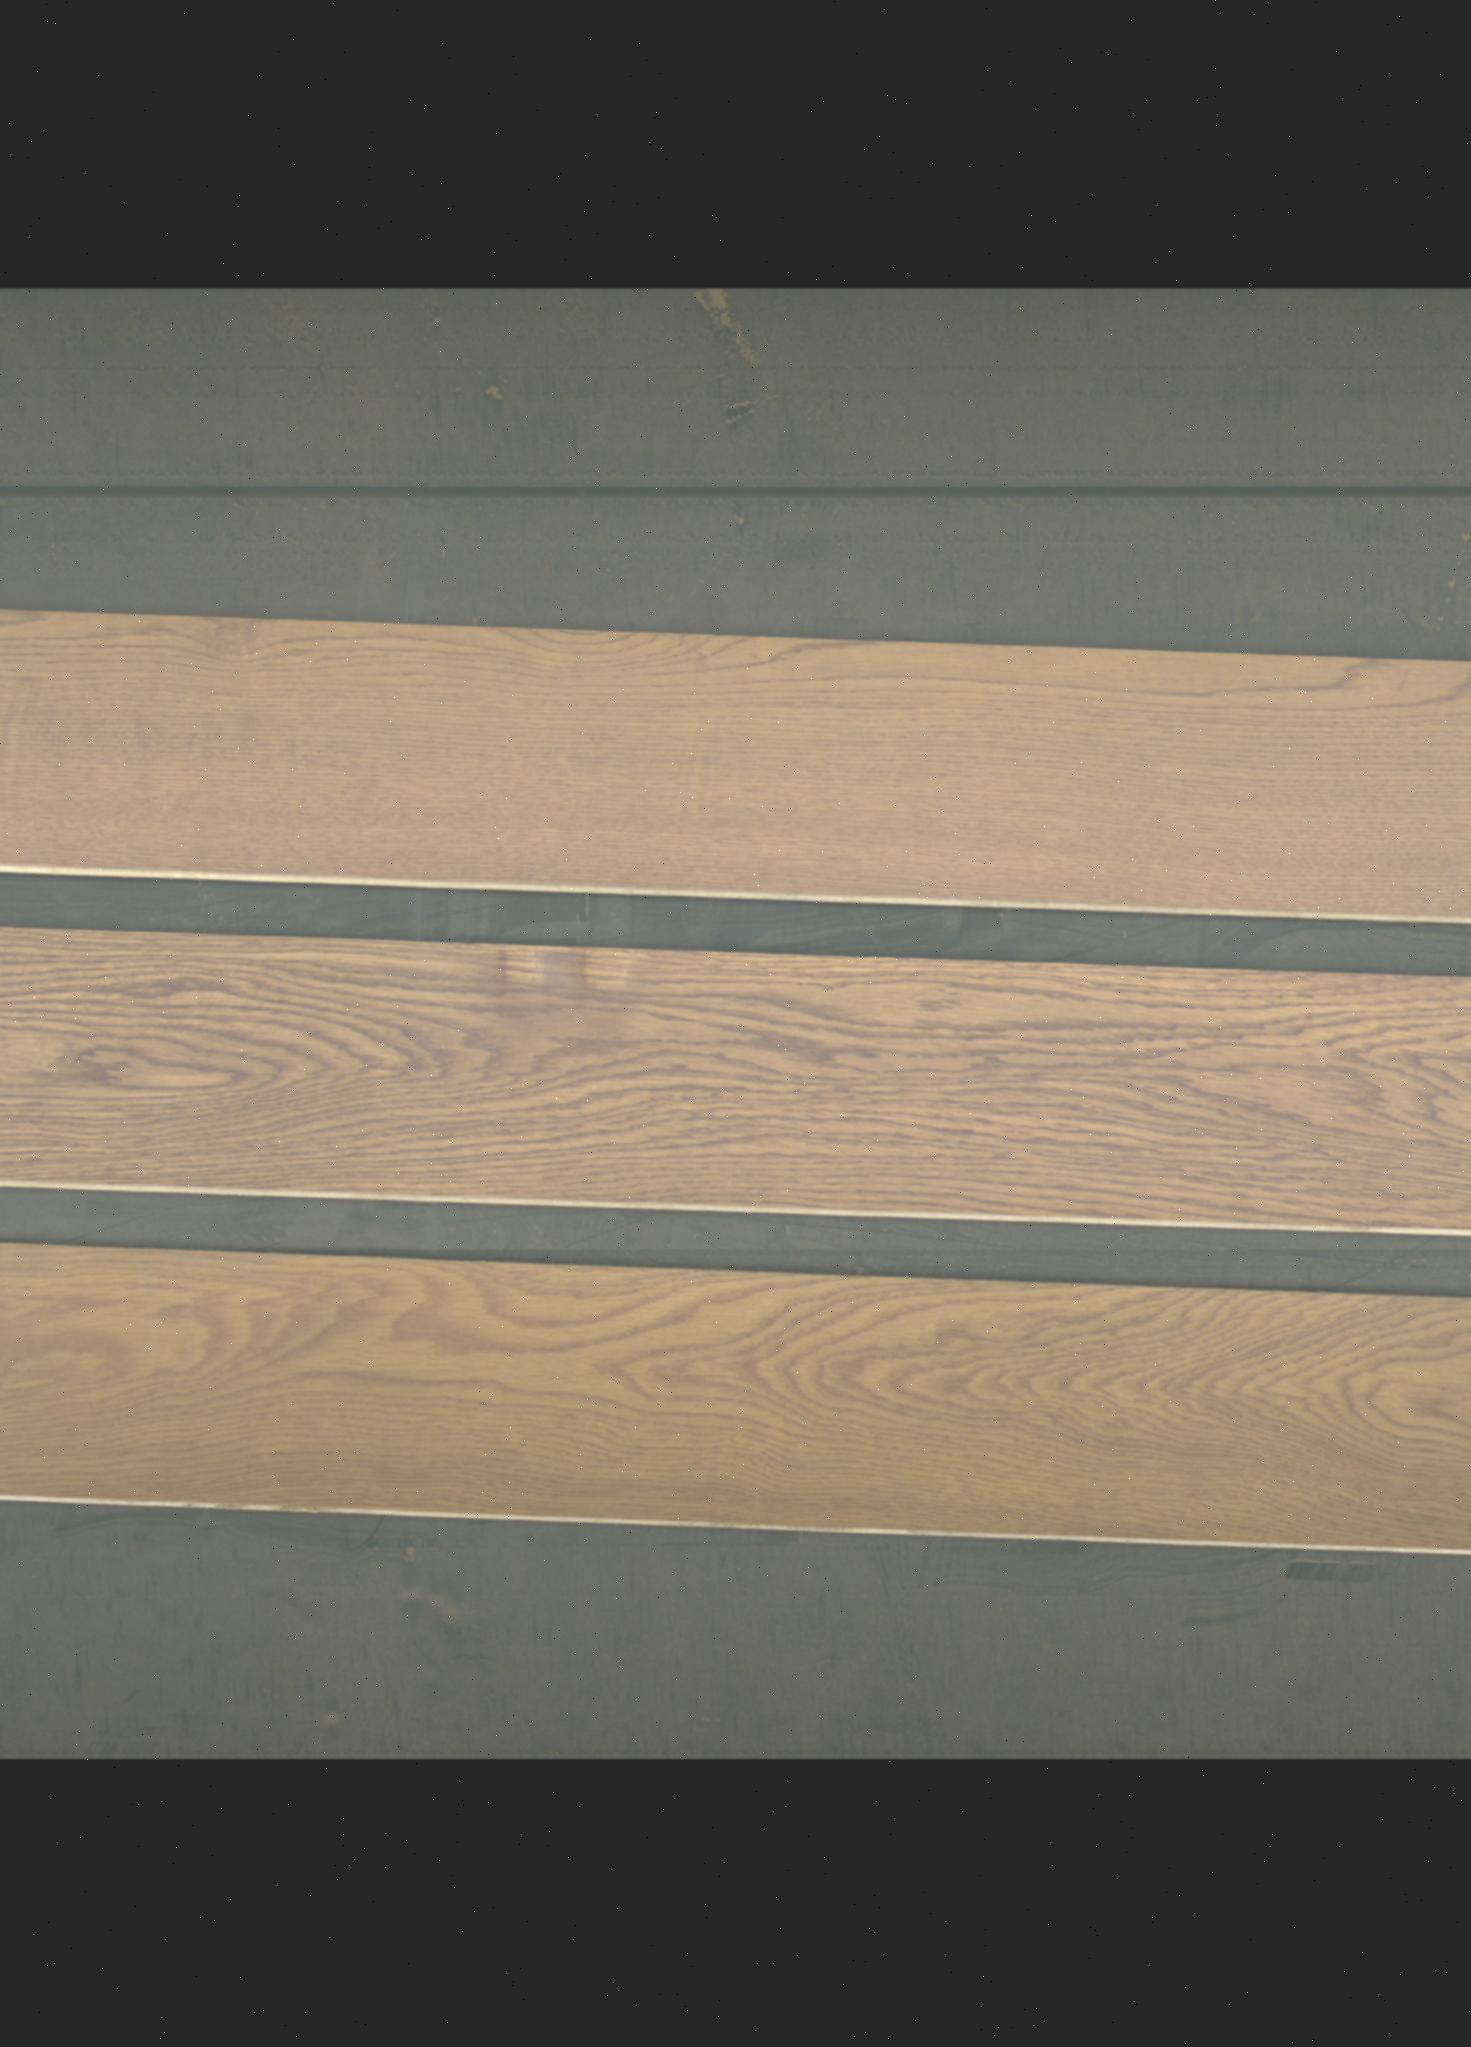
Label: mixers